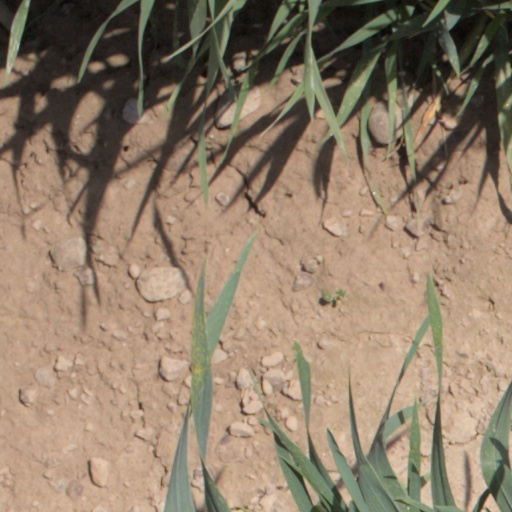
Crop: wheat